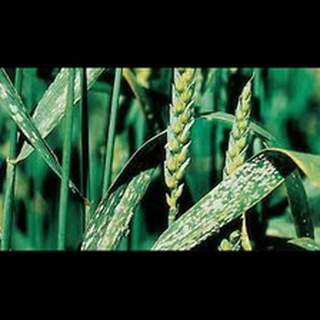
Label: wheat_mildew